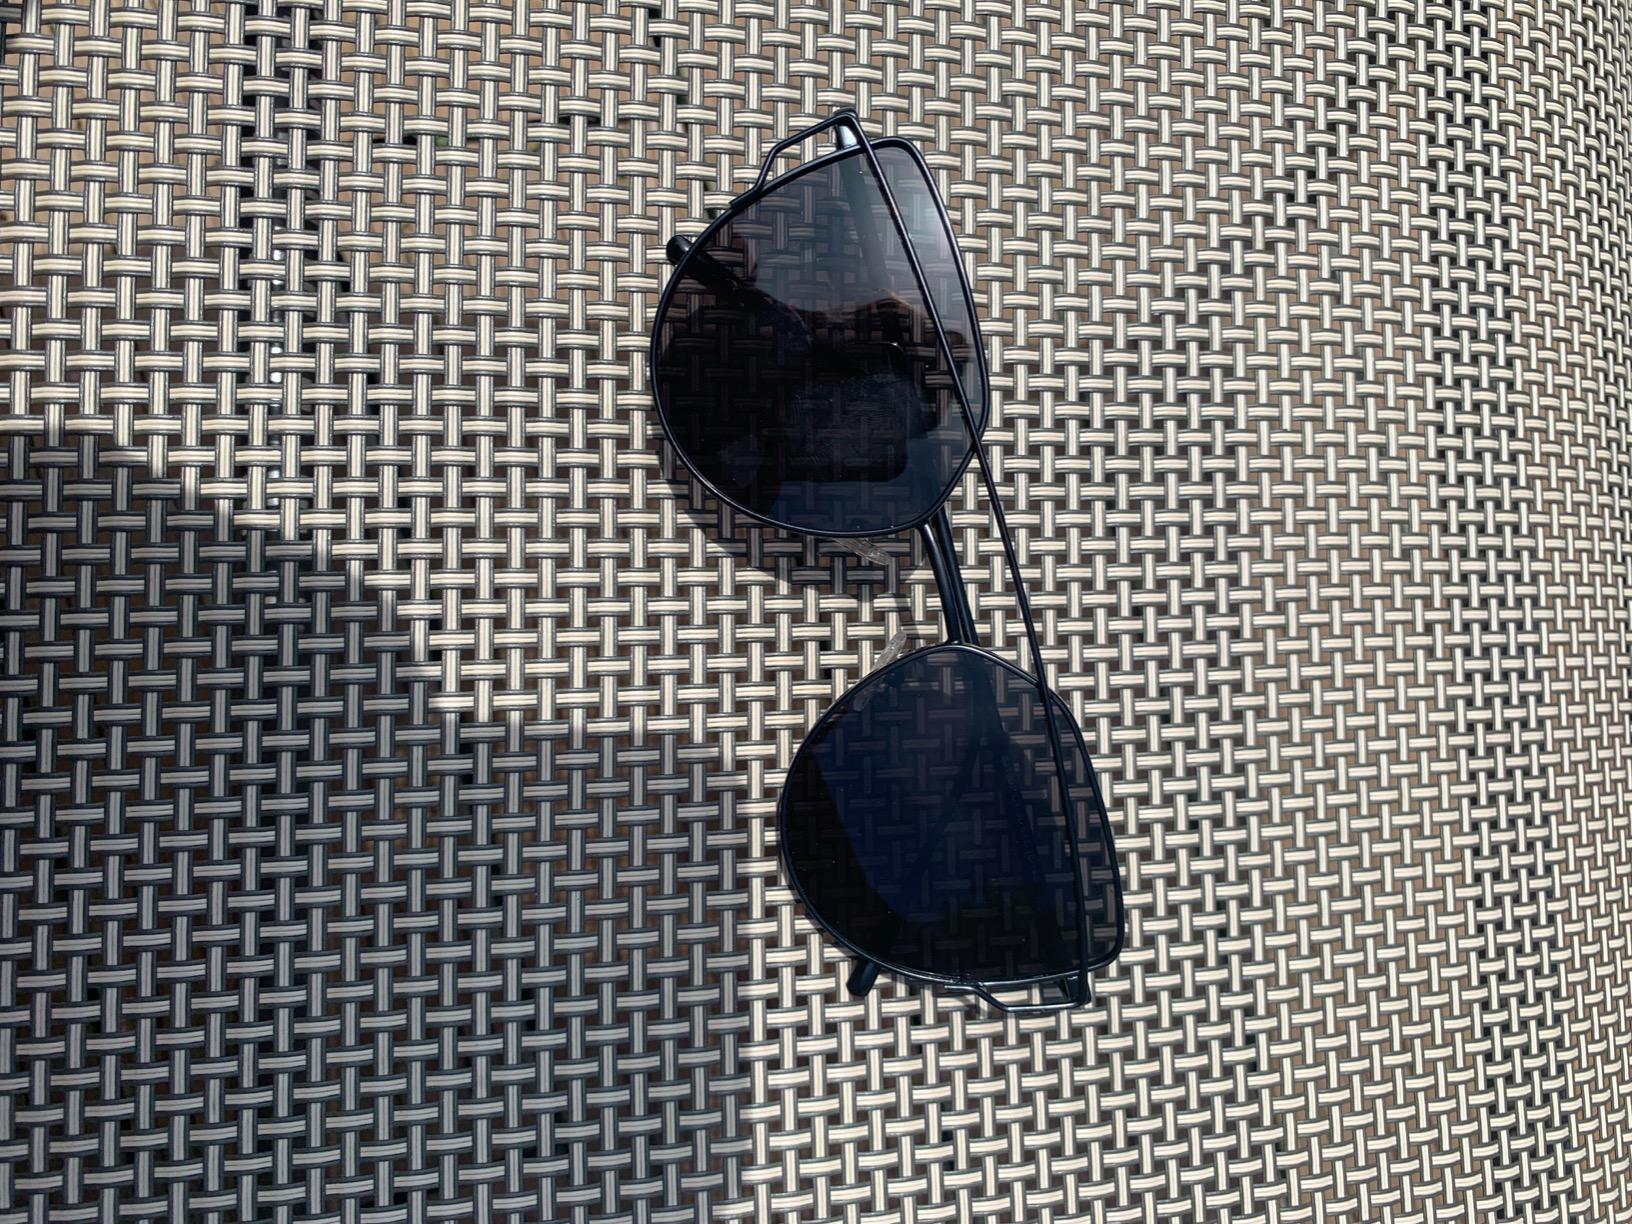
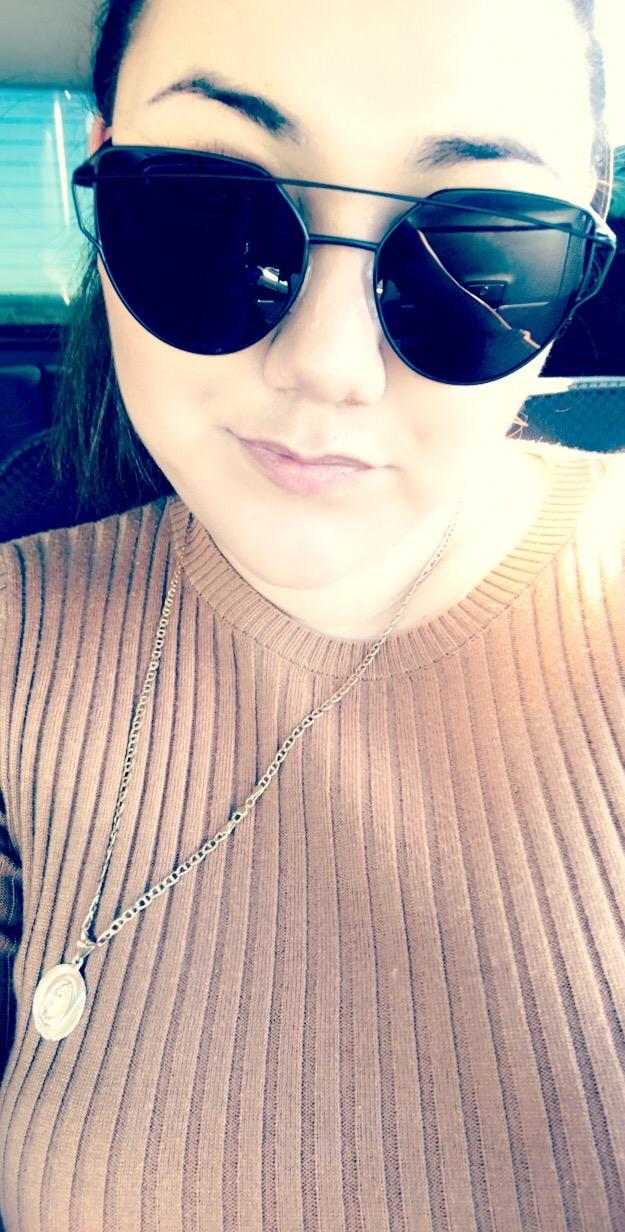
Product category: accessories_sunglasses
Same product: yes